Theodor von Dusch

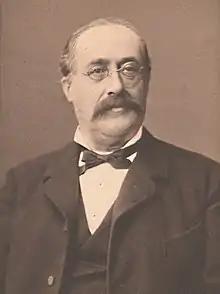
Theodor von Dusch

Theodor von Dusch (17 September 1824 – 13 January 1890) was a German physician who was a native of Karlsruhe. He was the son of Baden statesman Alexander von Dusch (1789-1876).